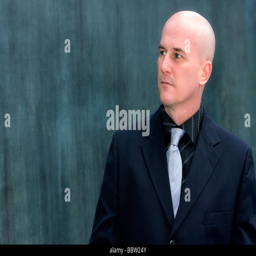
bald man in his late 40 's wearing a dark suit